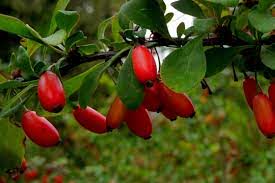
Label: others